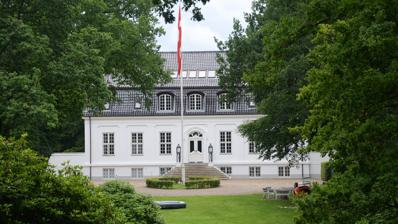
Building: Baldersbæk
Country: Denmark
Year built: 1910
Historic townhouse in Copenhagen, Denmark Baldersbæk General information Location Vejen Municipality Country Denmark Coordinates 55°37′30″N 8°54′20″E / 55.62510°N 8.90542°E / 55.62510; 8.90542 Completed 1910 Client Holger Petersen Baldersbæk is a house and forest estate 25 km northwest of Vejen , Denmark. Planted by Holger Petersen in the 1890s, Baldersbæk Plantation is the largest of the so-called "Copenhagener Plantations" (Danish: Københavnerplantager). The plantations were created in the years around 1900 by wealthy Copenhageners to promote soil melioration in Western Jutland. Villa Baldersbæk was constructed for him in 1910. The adjacent park features a number of monuments by Anders Bundgaard as well as other features. The estate is now owned by the Holger Petersen Foundation. The park is open to the public. History In 1880, Holger Petersen co-founded Plantningsselskabet Staushede . In 1891, he bought an old farm and planted the Baldersbæk plantation, which was more than 500 hectares (1,200 acres). In 1895, he also purchased Hølund in partnership with Christian Dalgas. On a journey to the area in 1892, he also convinced other wealthy businessmen to invest in plantations. He became a board member of Hedeselskabet in 1907 and was its vice chairman from 1910. In 1910, Petersen constructed a country house on the Baldersbæk estate. He also commissioned the sculptor Anders Bundgaard to design a number of sandstone monuments for the park. After Holger Petersen's death, Baldersbæk was passed to the Holger Petersen Foundation. In 2013–14, Baldersbæk's park was refurbished with funding from Realdania . House and park Villa Baldersbæk was constructed to designs by Bernhard and Valdemar Ingemann with inspiration from Frederiksdal House . The park was designed by the landscape architect Erstad-Jørgensen. Features comprised a carp pond, winding paths, cottages, monuments and fountains. Anders Bundgaard's sandstone monuments include a statue of Holger Petersen and the Three-Hundreds-Stone. The three-metre-tall  Three-Hundreds-Stone from 1912 stands at the spot where the three historical hundreds of laugs, Malt and Skads meet. The three men depicted on the stone are Hedeselskabet-founder Enrico Dalgas , innkeeper in Hovborg J. K. Sørensen and chief forester J. C. Sørensen. They all made significant contributions to  the planting of the heaths around Hovborg. Other features include some of the original sandstone sculptures from Børsen in Copenhagen. Petersen sponsored a renovation of the building and was given some of the ornaments that were renewed. Gallery Holger Petersen statue The Three-Hundreds-Stone Fountain References